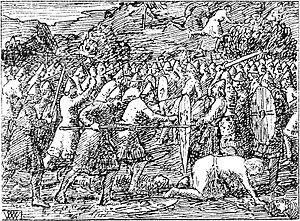
Borgerkrigstiden
Slaget ved Minne (1137) mellem Sigurd Slembes og Inge Krokryggs hære, som Wilhelm Wetlesen forestillede sig dem i 1899
Borgerkrigstiden eller indbyrdeskrigene er et begreb der bruges om Norges historie i perioden mellem 1130 og 1240. Tiden kan groft opdeles i tre faser; sporadisk strid mellem kongsemnerne fra 1130 til ca. 1160; anden fase er omfattende kampe mellem kongsemnerne fra 1160 til 1184; og sidste fase hvor birkebeinerne nedkæmper resten, 1184-1240.